Political corruption

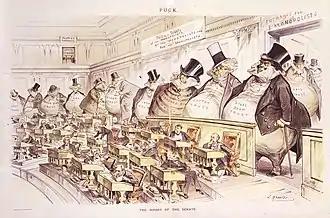
Reformers like the American Joseph Keppler depicted the Senate as controlled by the giant moneybags, who represented the nation's financial trusts and monopolies.

Trading in influence, or influence peddling, refers to a person selling his/her influence over the decision-making process to benefit a third party (person or institution). The difference with bribery is that this is a tri-lateral relation. From a legal point of view, the role of the third party (who is the target of the influence) does not really matter although he/she can be an accessory in some instances.